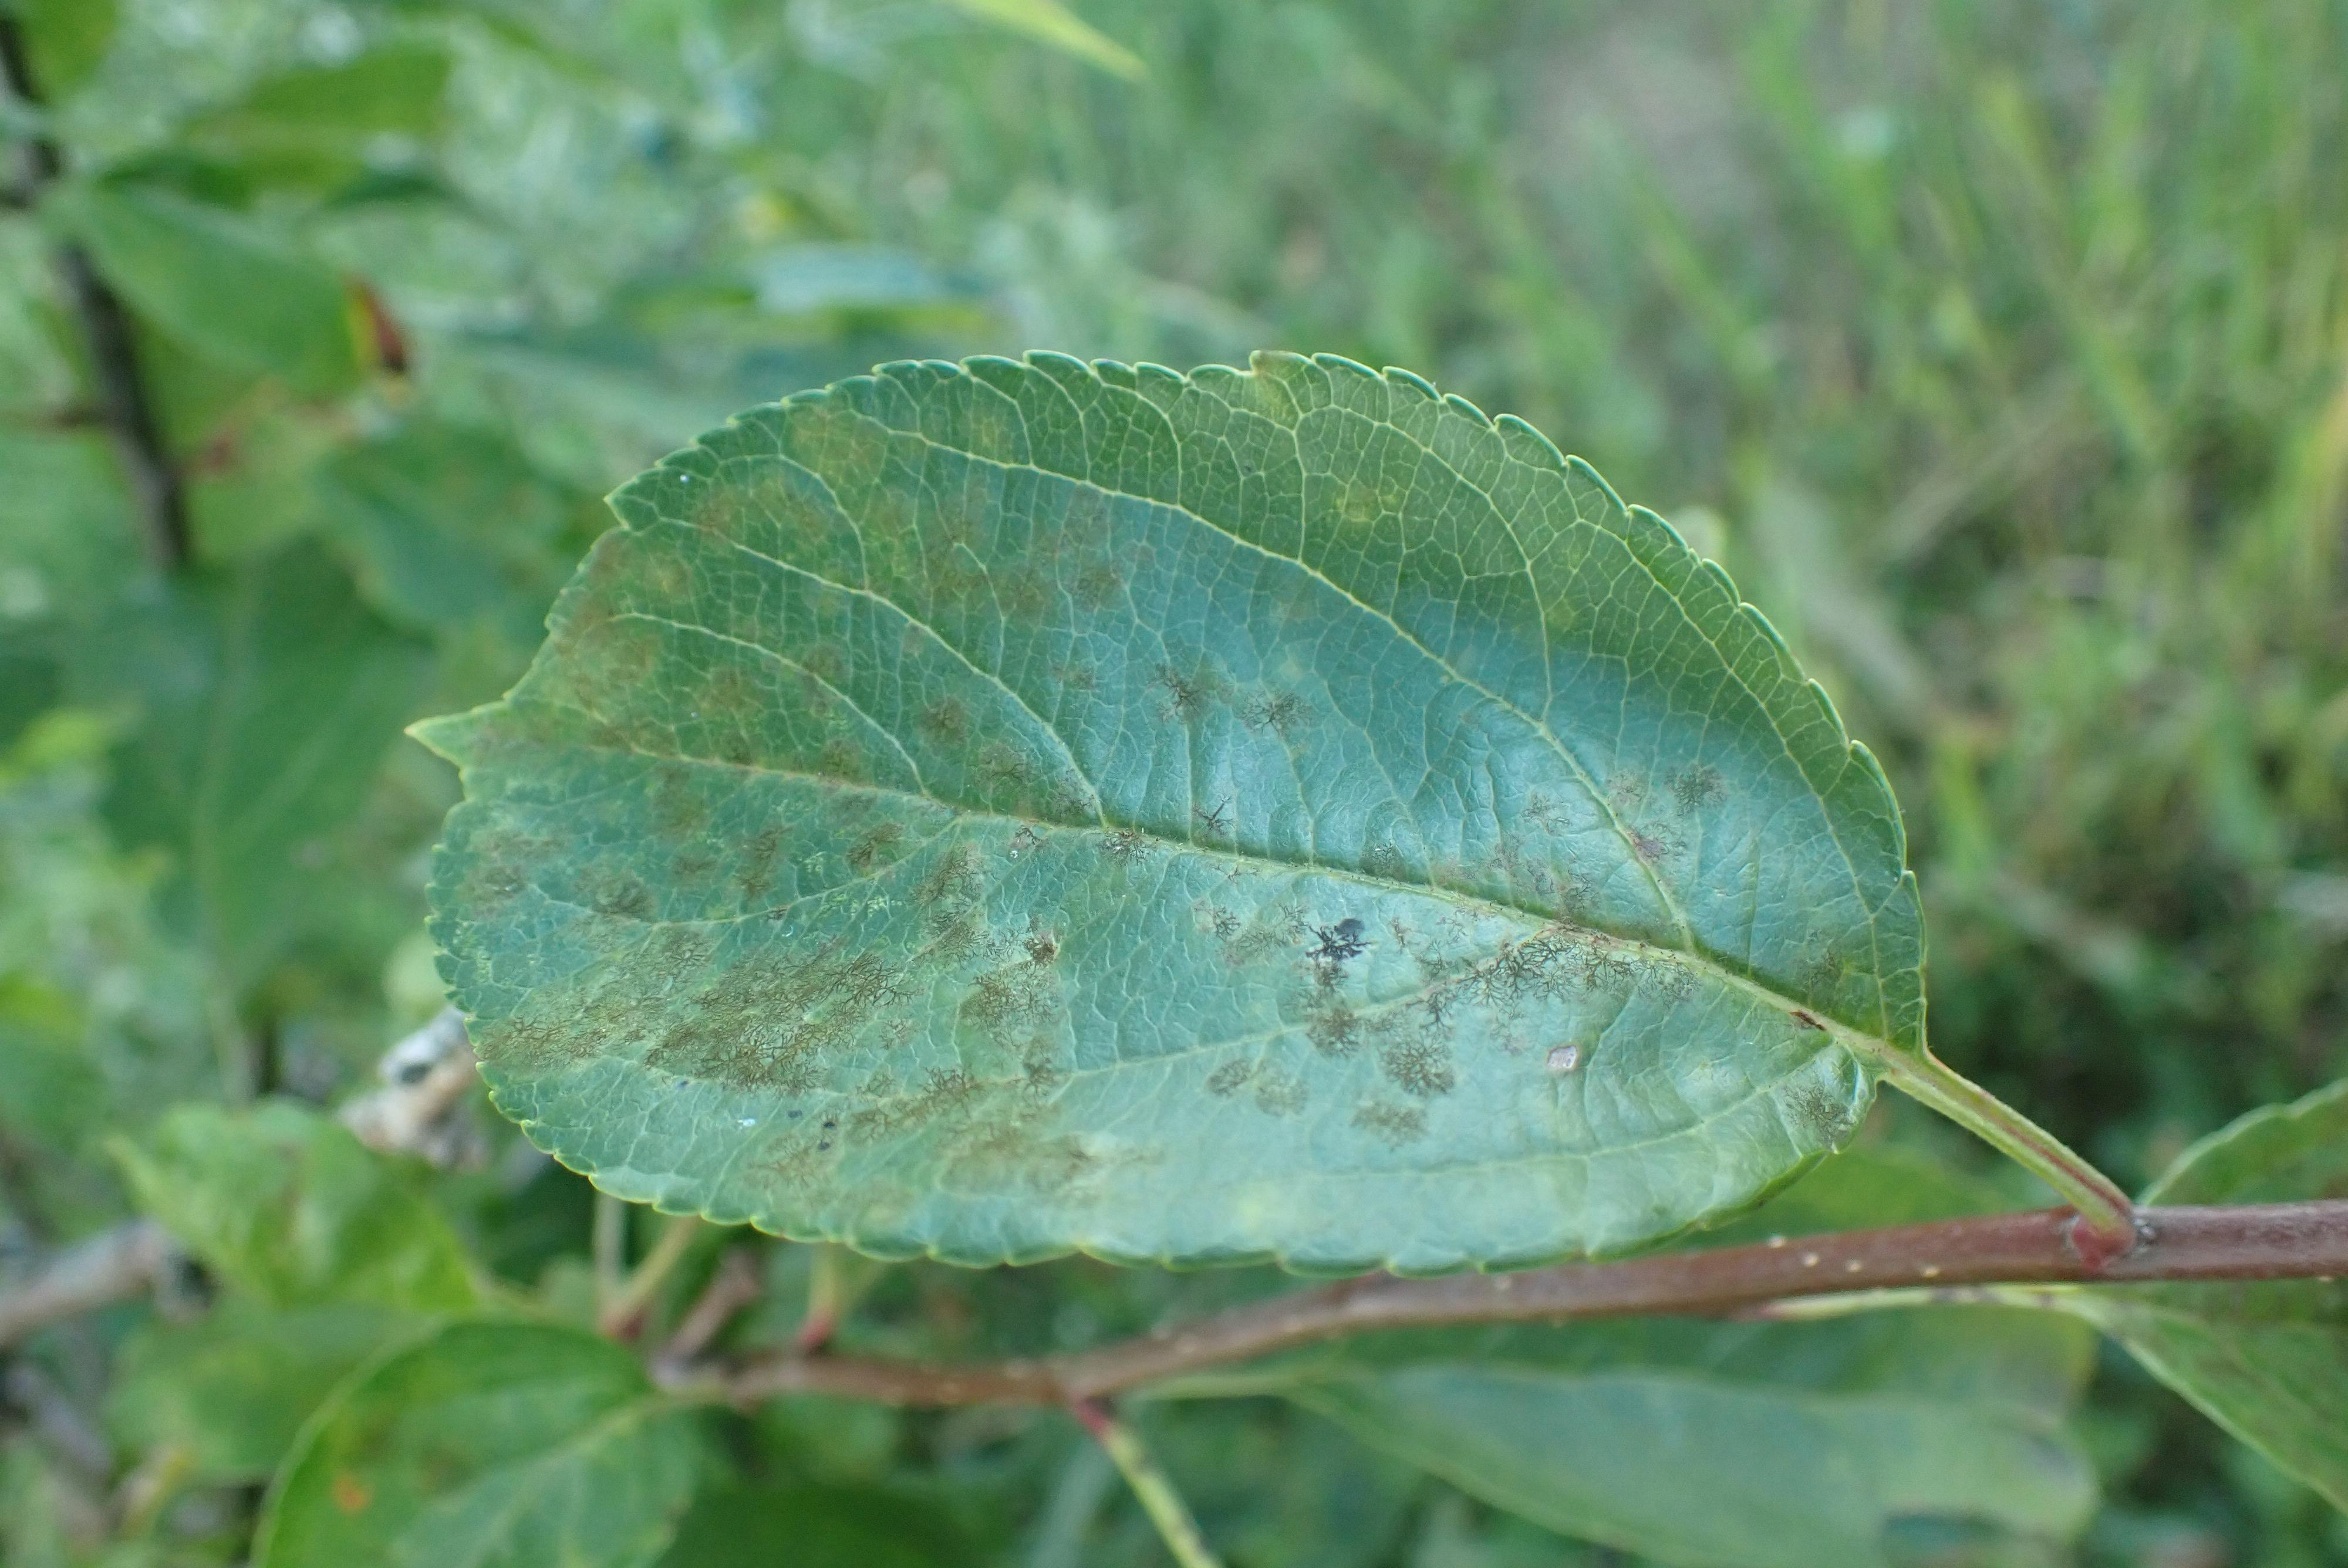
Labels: scab